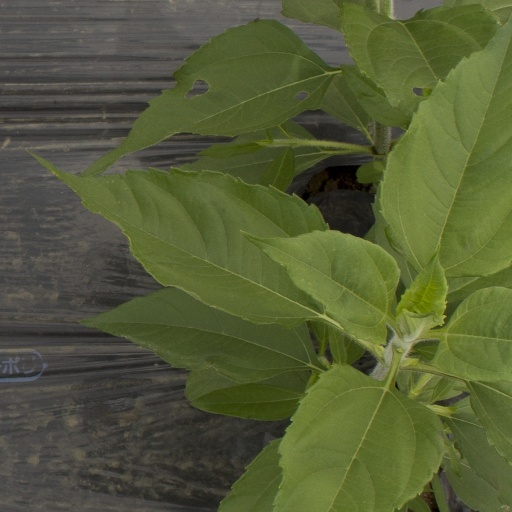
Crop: Jerusalem artichoke